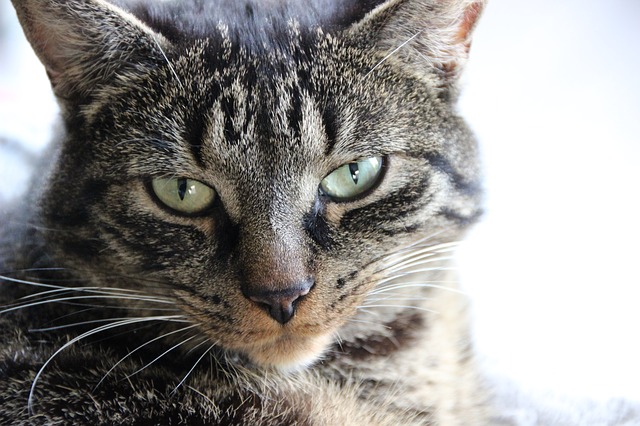
Label: gatto